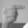
ASL letter: G